Rene Renner

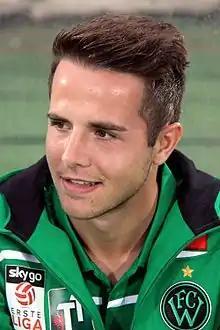
Renner in 2015

René Renner (born 29 November 1993) is an Austrian footballer who plays as a Left back.